Portorož

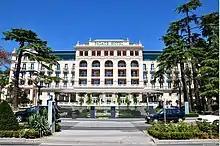
Palace Hotel, present day

The industry faded away in the northern Adriatic region, until 1963, when "Zavod za pospeševanje turizma", whose president was Anton Nino Spinelli, proposed a reopening of the casino. The next year the first casino in the Socialist Republic of Slovenia, and the second within Yugoslavia other than the one in Opatija, Croatia.